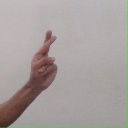
अक्षर: र